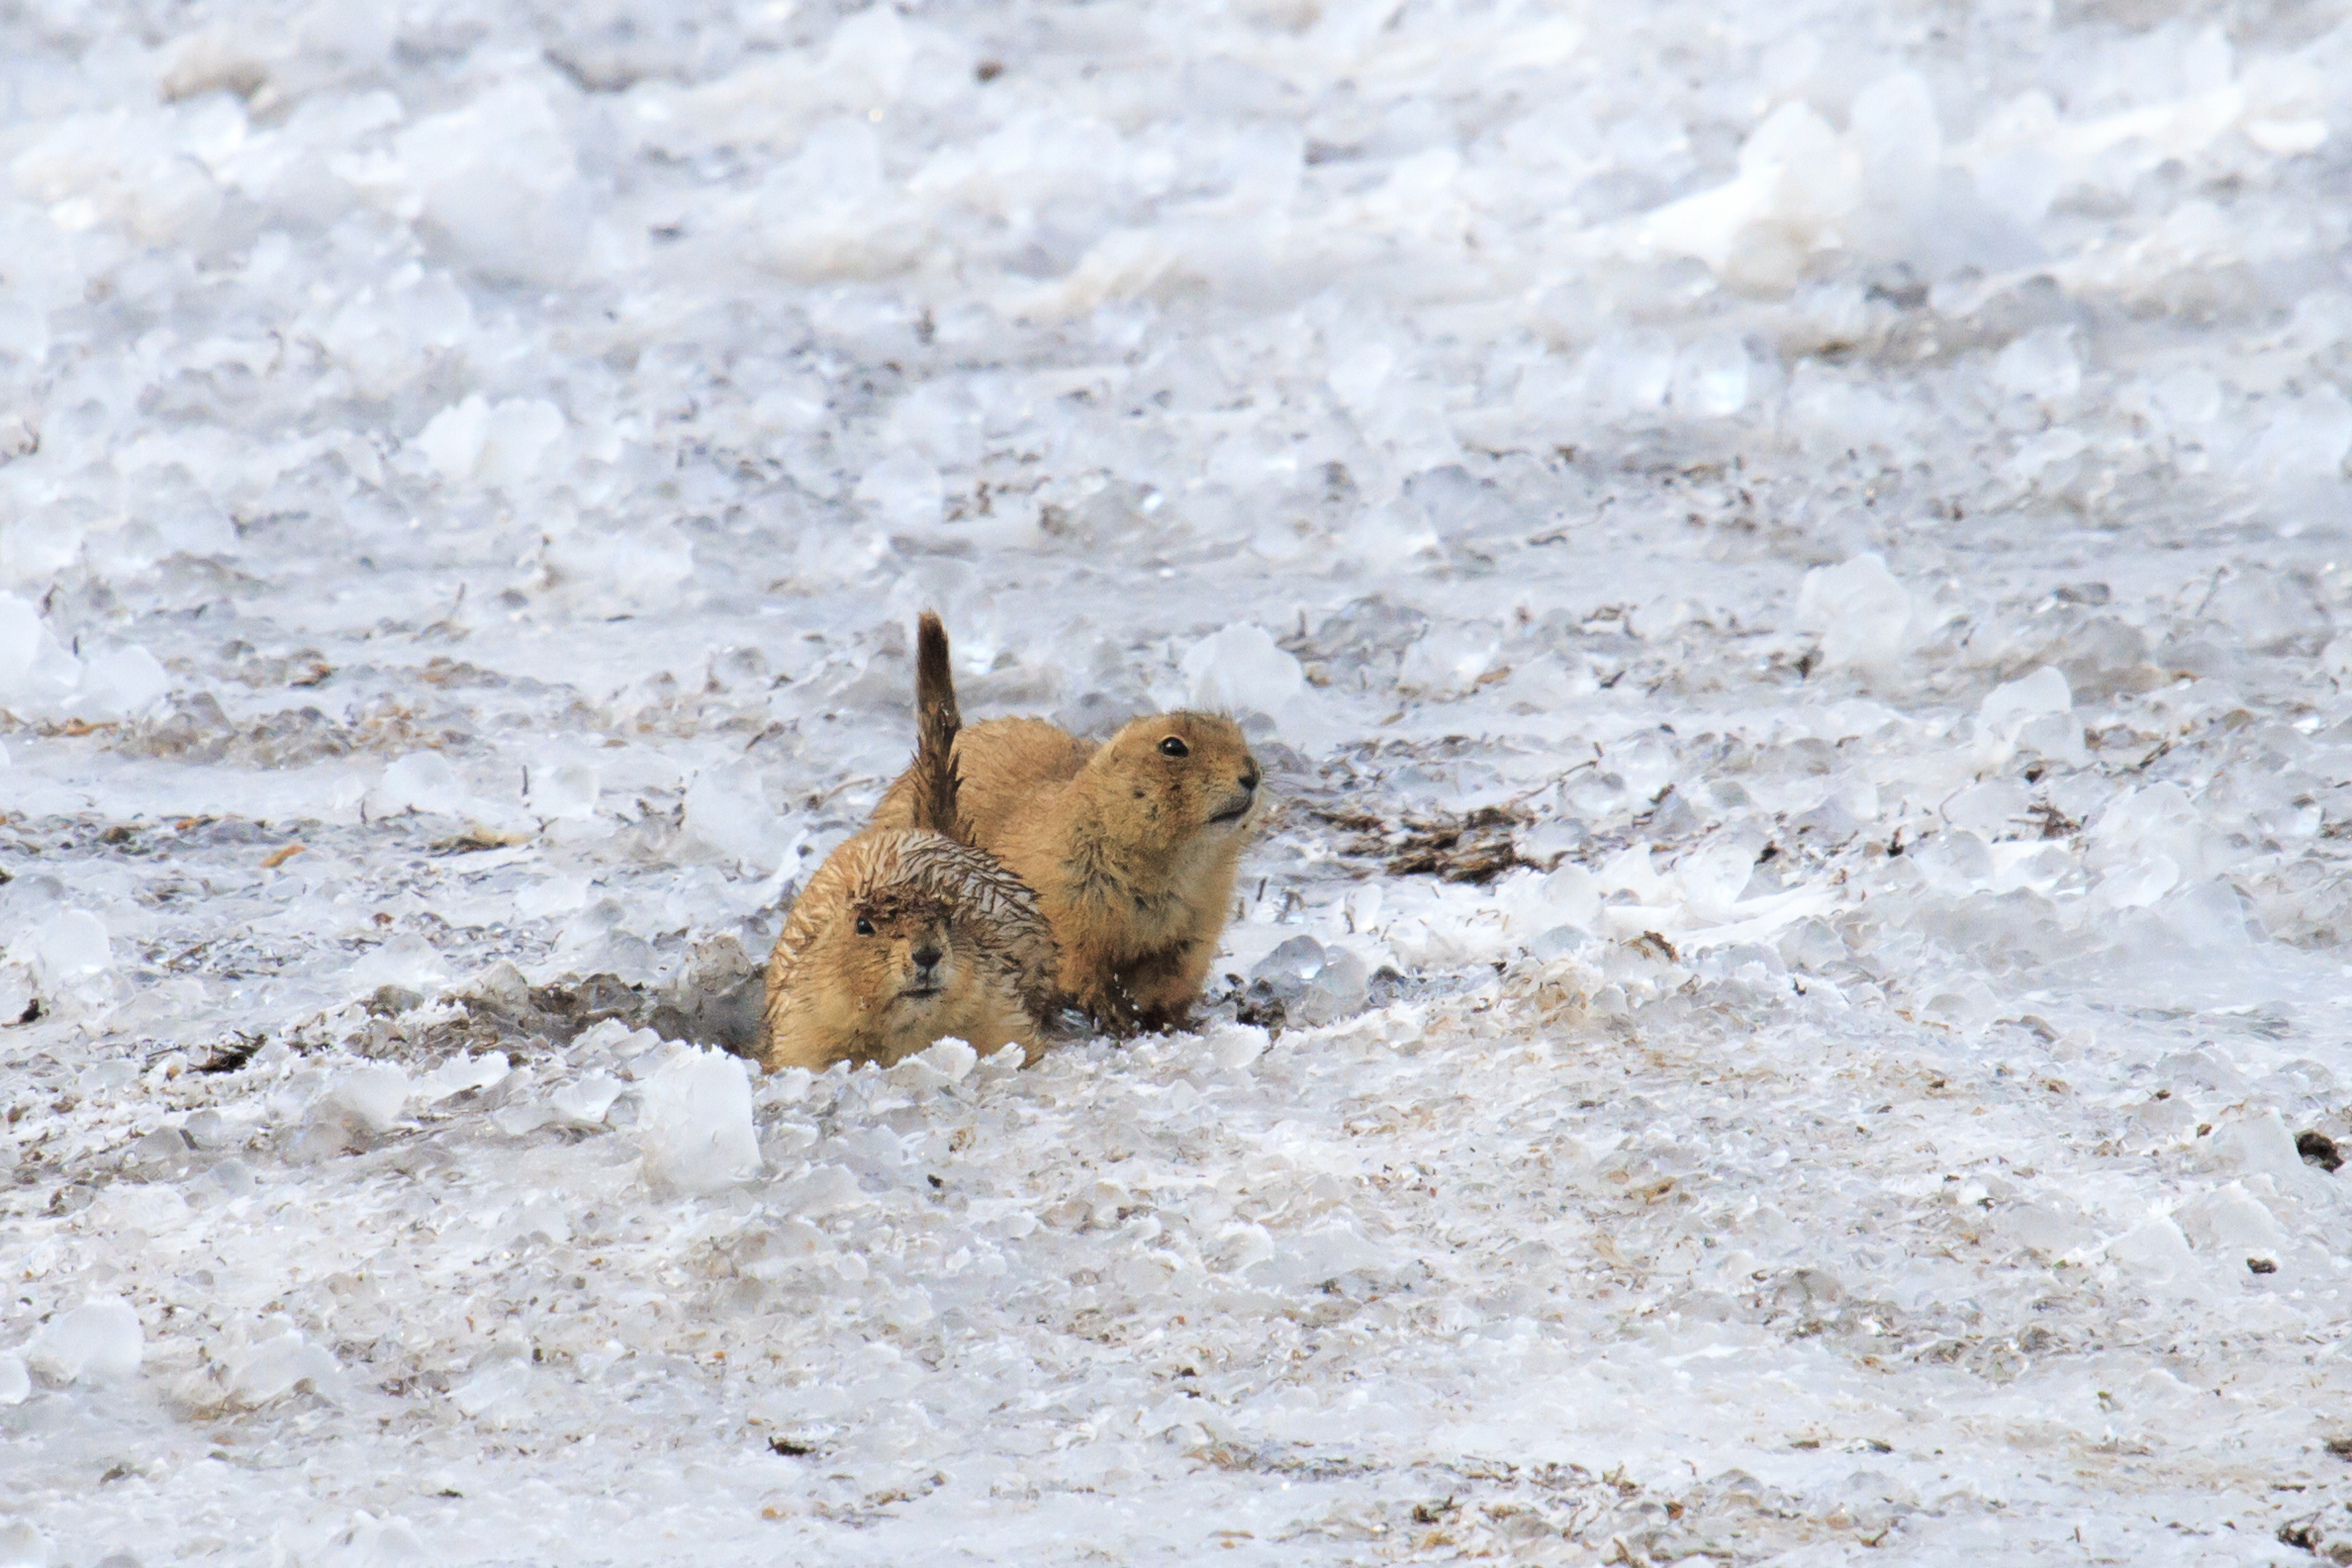
snow, winter, wildlife, ice, mammal, squirrel, rodent, fauna, hare, prairiedog, vertebrate, oklahoma, larrysmith, wichitamountains, blacktailedprairiedog